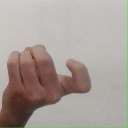
अक्षर: ज